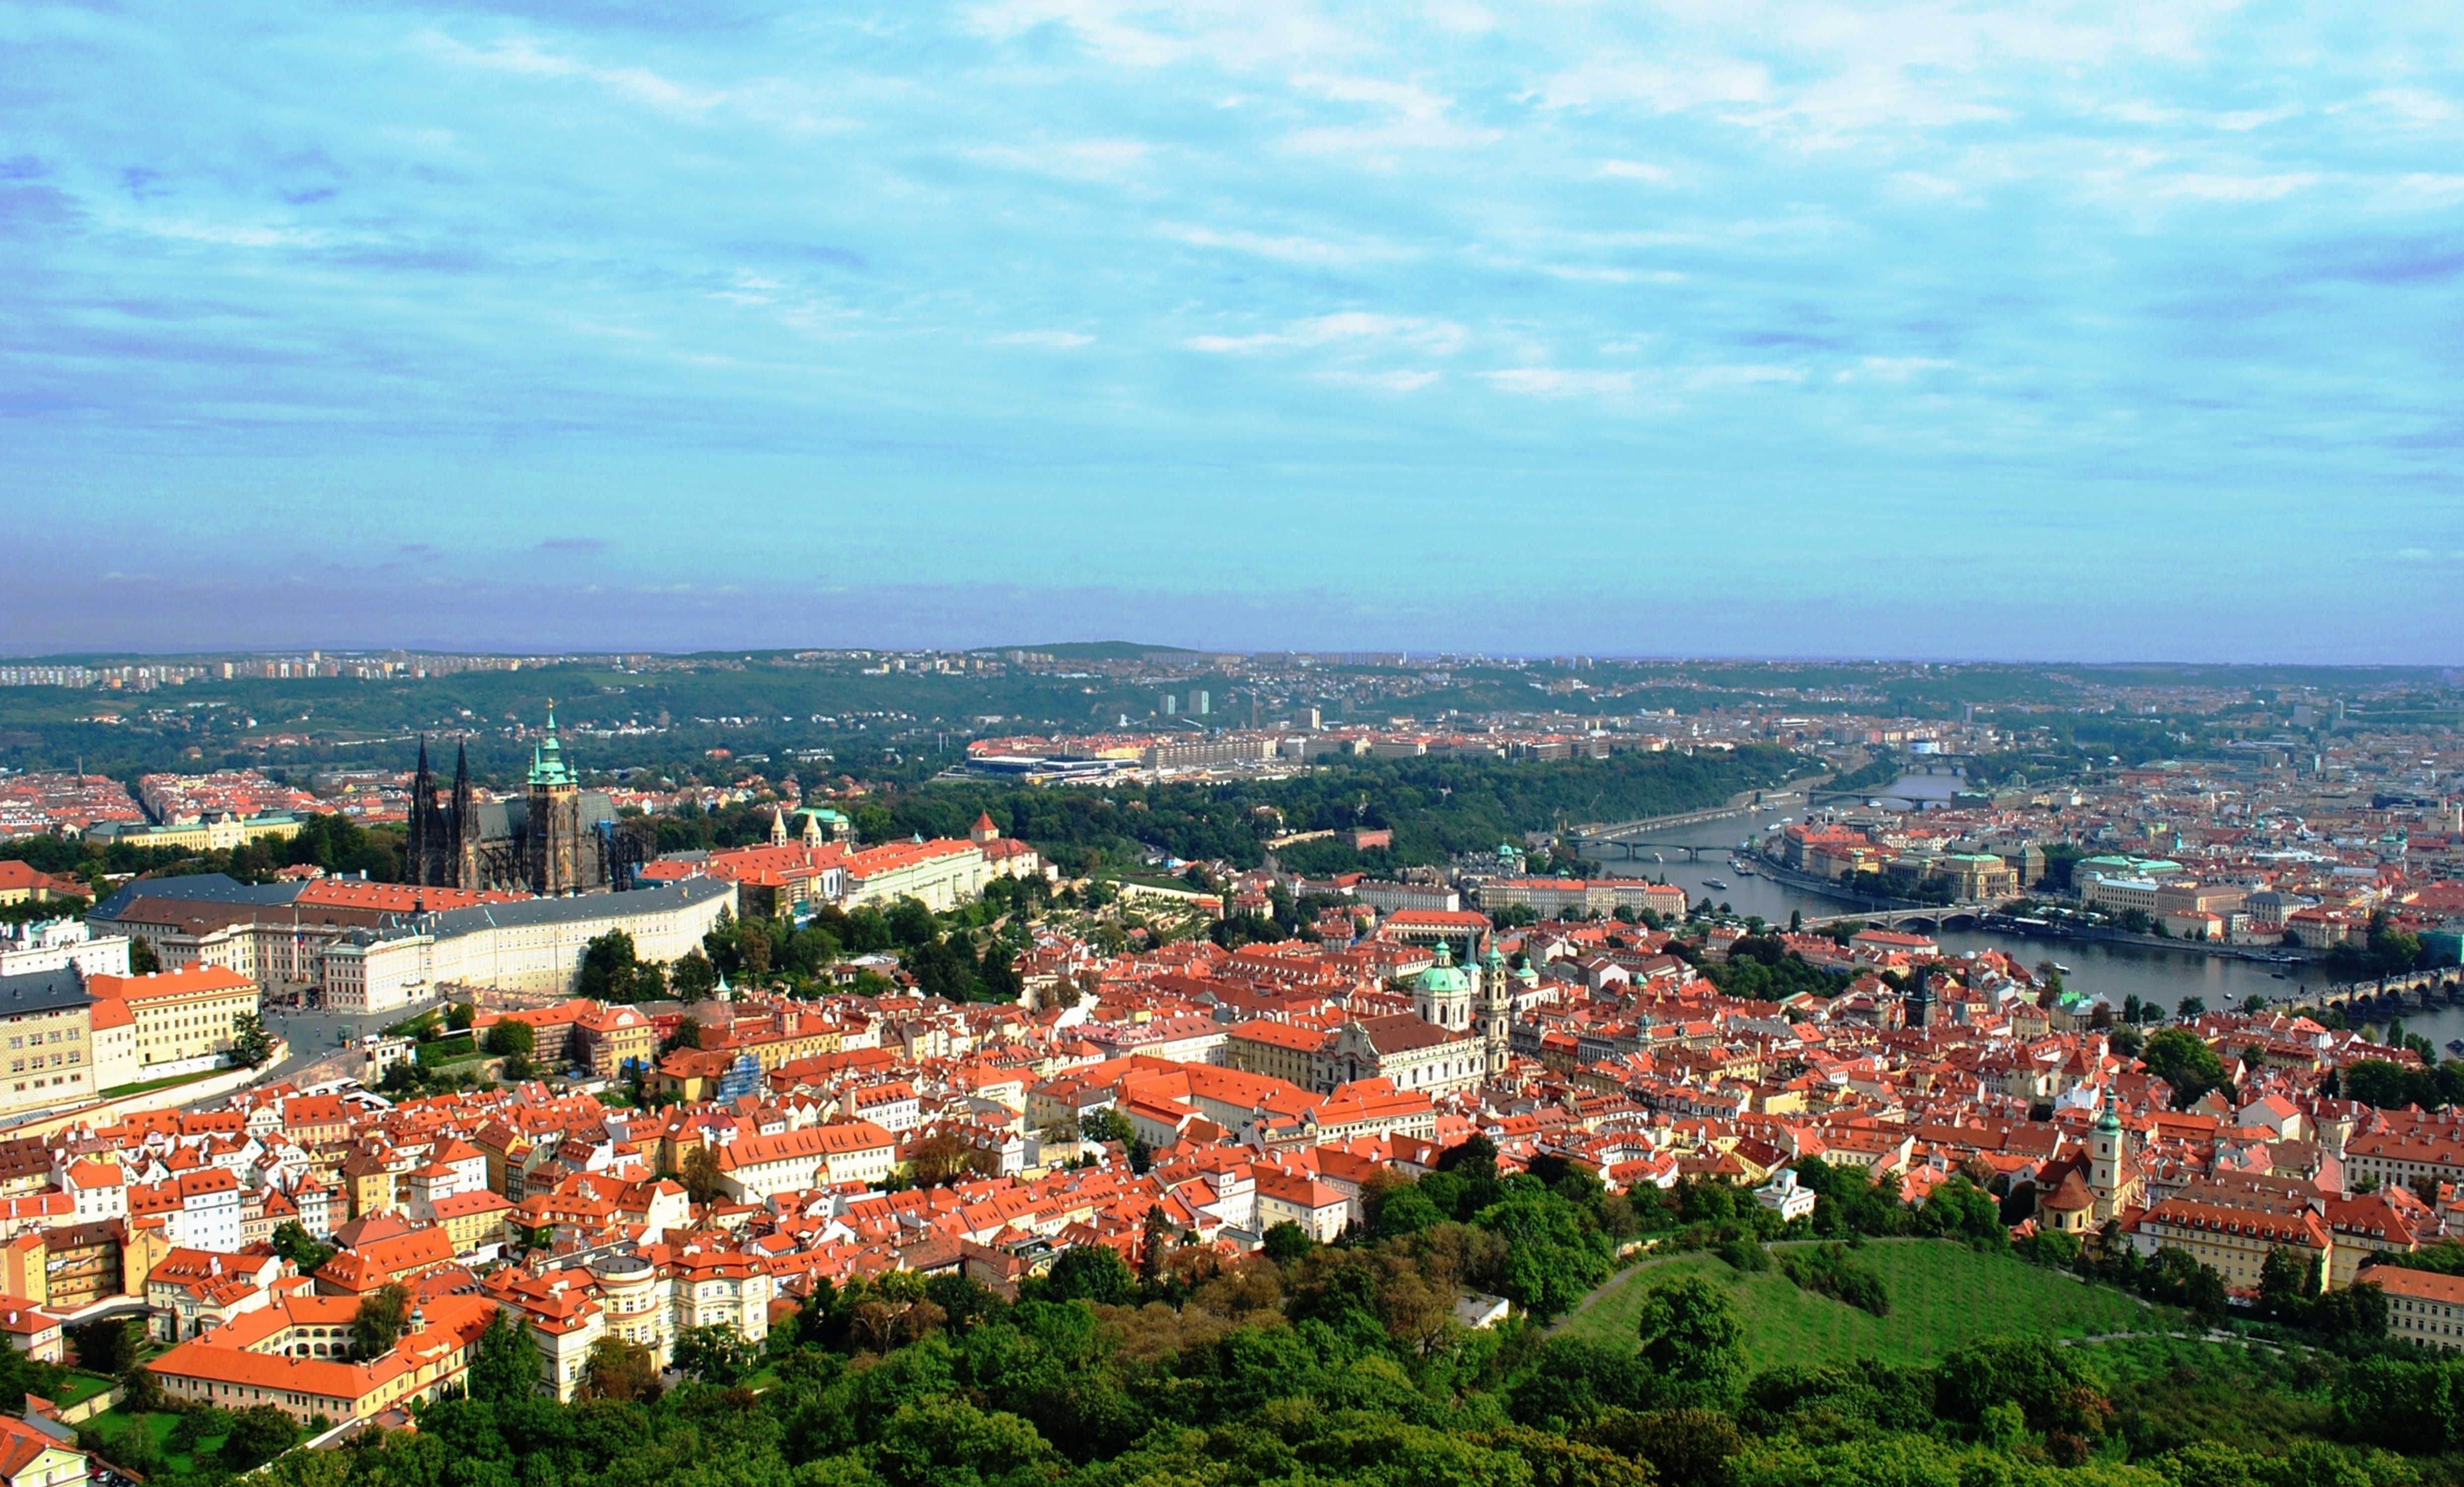
horizon, skyline, photography, town, view, city, cityscape, panorama, downtown, suburb, castle, prague, capital, vltava, czech republic, neighbourhood, bird's eye view, aerial photography, residential area, geographical feature, human settlement, metropolitan area